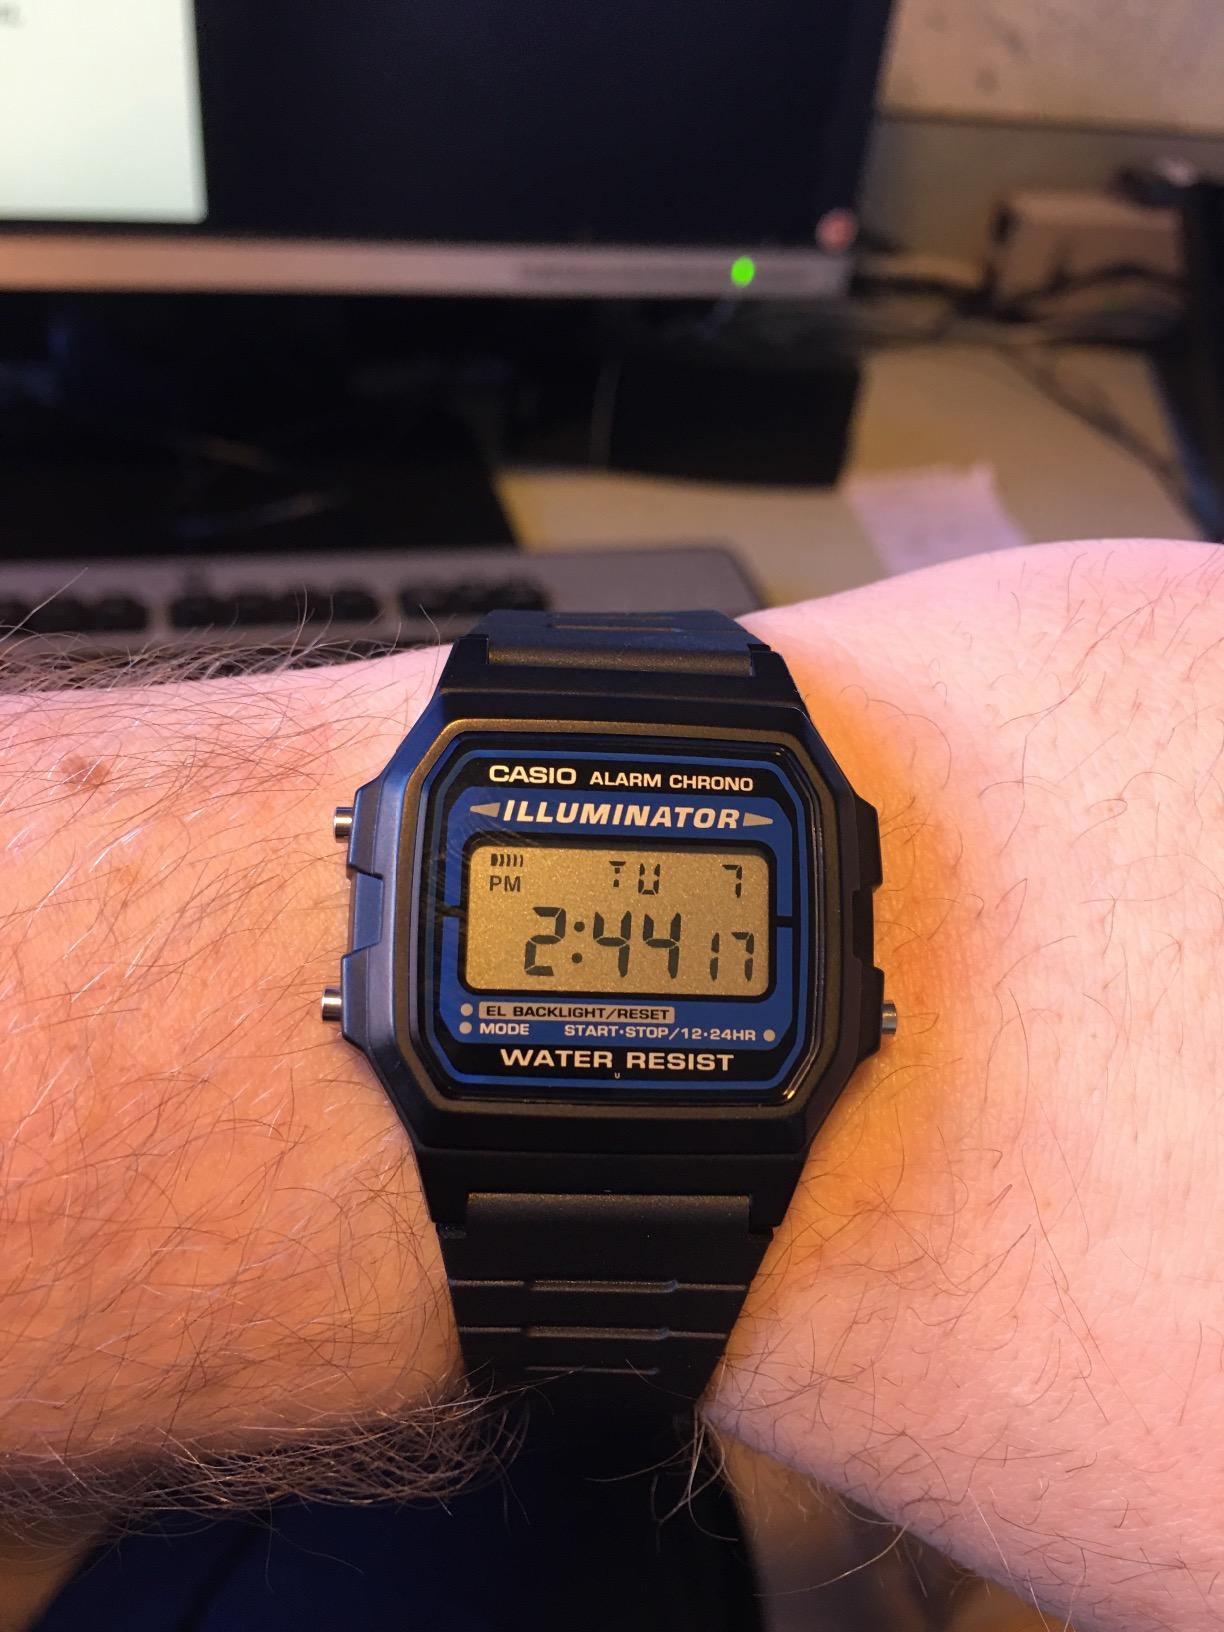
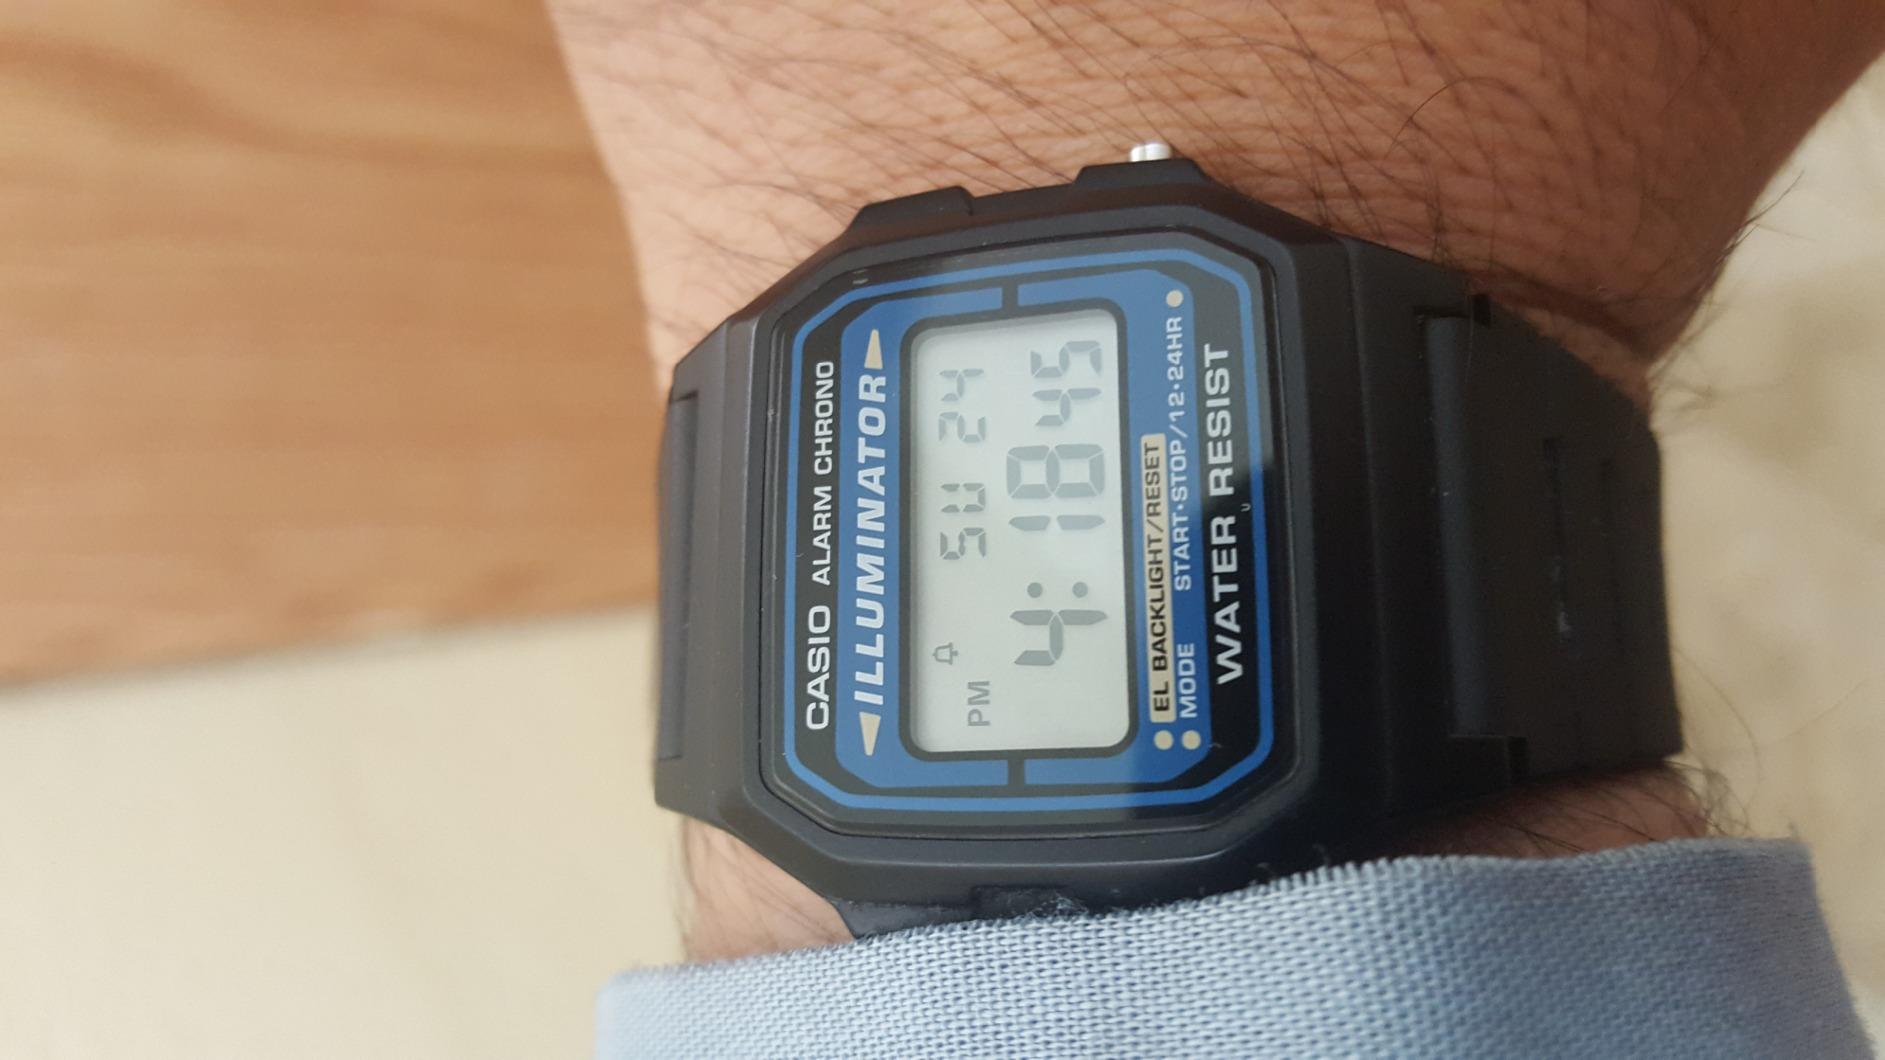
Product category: accessories_watch
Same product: yes